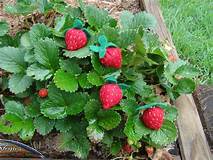
Label: Strawberry